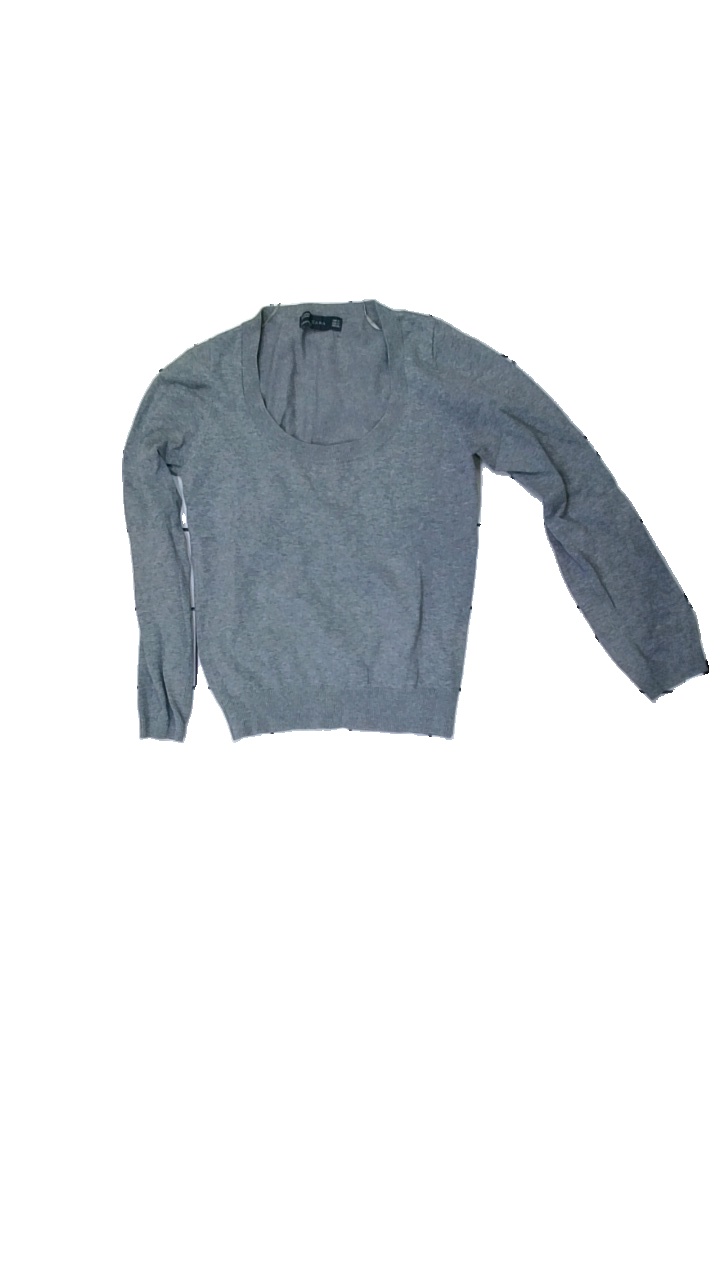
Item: Sweater (Ladies)
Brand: Zara
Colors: Grey
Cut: C-collar, Regular
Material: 80% cotton 20% Nylon
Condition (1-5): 5
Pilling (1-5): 5
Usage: Reuse
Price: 50-100